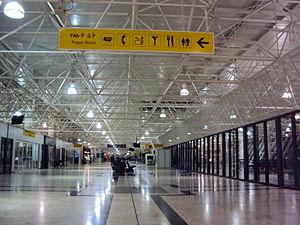
Cet article dresse les classements des 20 aéroports en Afrique ayant le plus important nombre annuel de passagers. Les chiffres cumulent les passagers au départ, à l'arrivée et en transit.
L'aéroport d'Addis-Abeba Bole est l'aéroport international desservant Addis-Abeba en Éthiopie. Situé dans le district de Bole de la capitale, à moins de 10 km au sud-est du centre-ville, il était initialement dénommé « aéroport international Hailé Sélassié Iᵉʳ ».